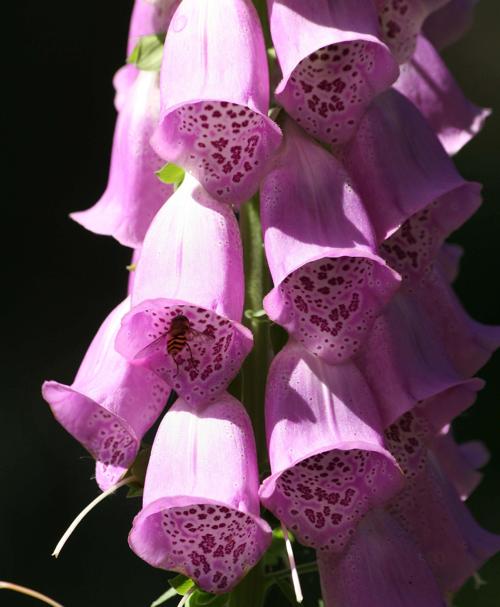
Label: foxglove